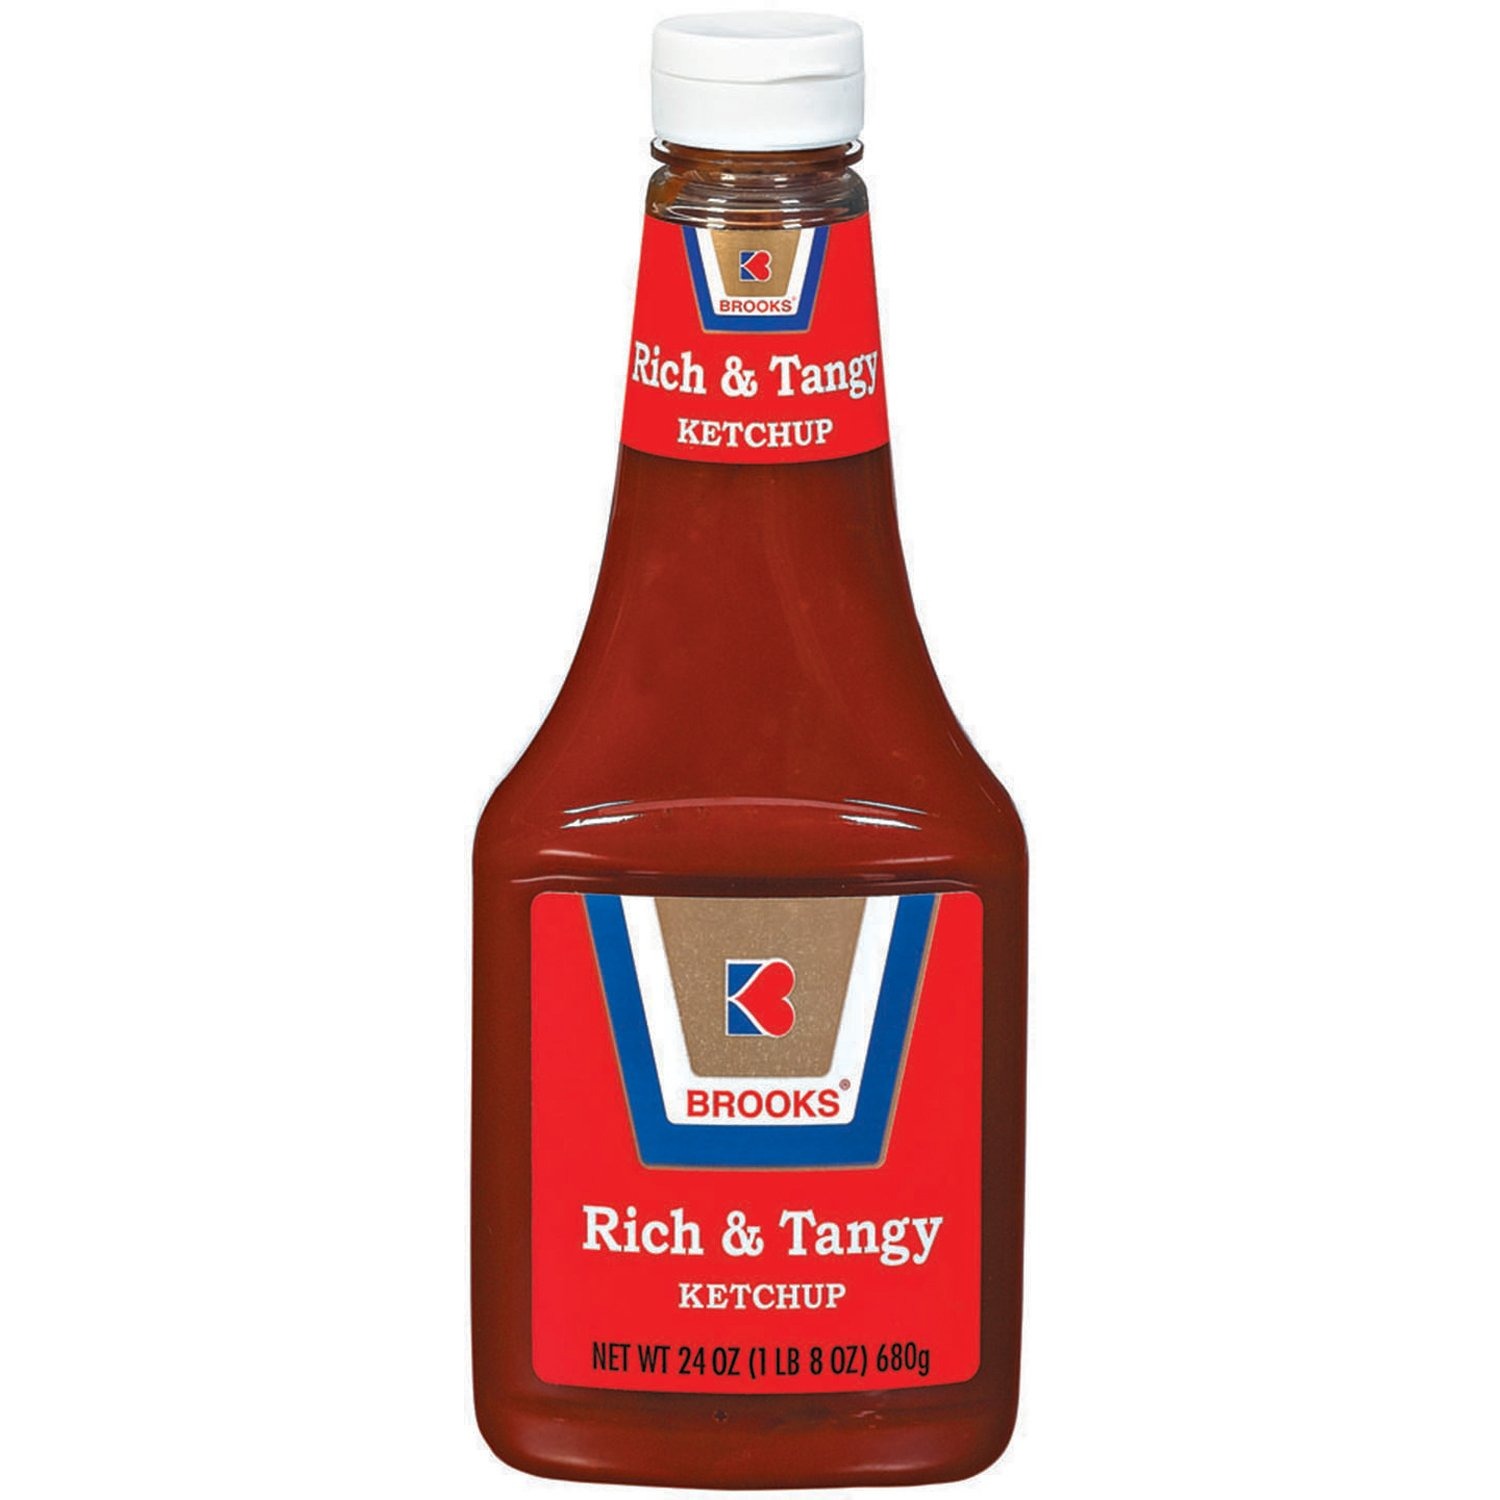
Item Name: Brooks Rich and Tangy Ketchup, 24 Ounce
Value: 24.0
Unit: Ounce

Price: 6.245